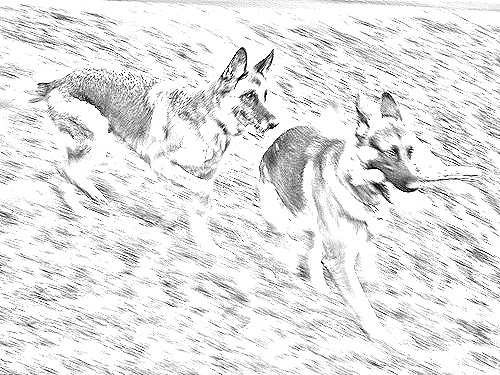
Portrait style: Sketch Portrait